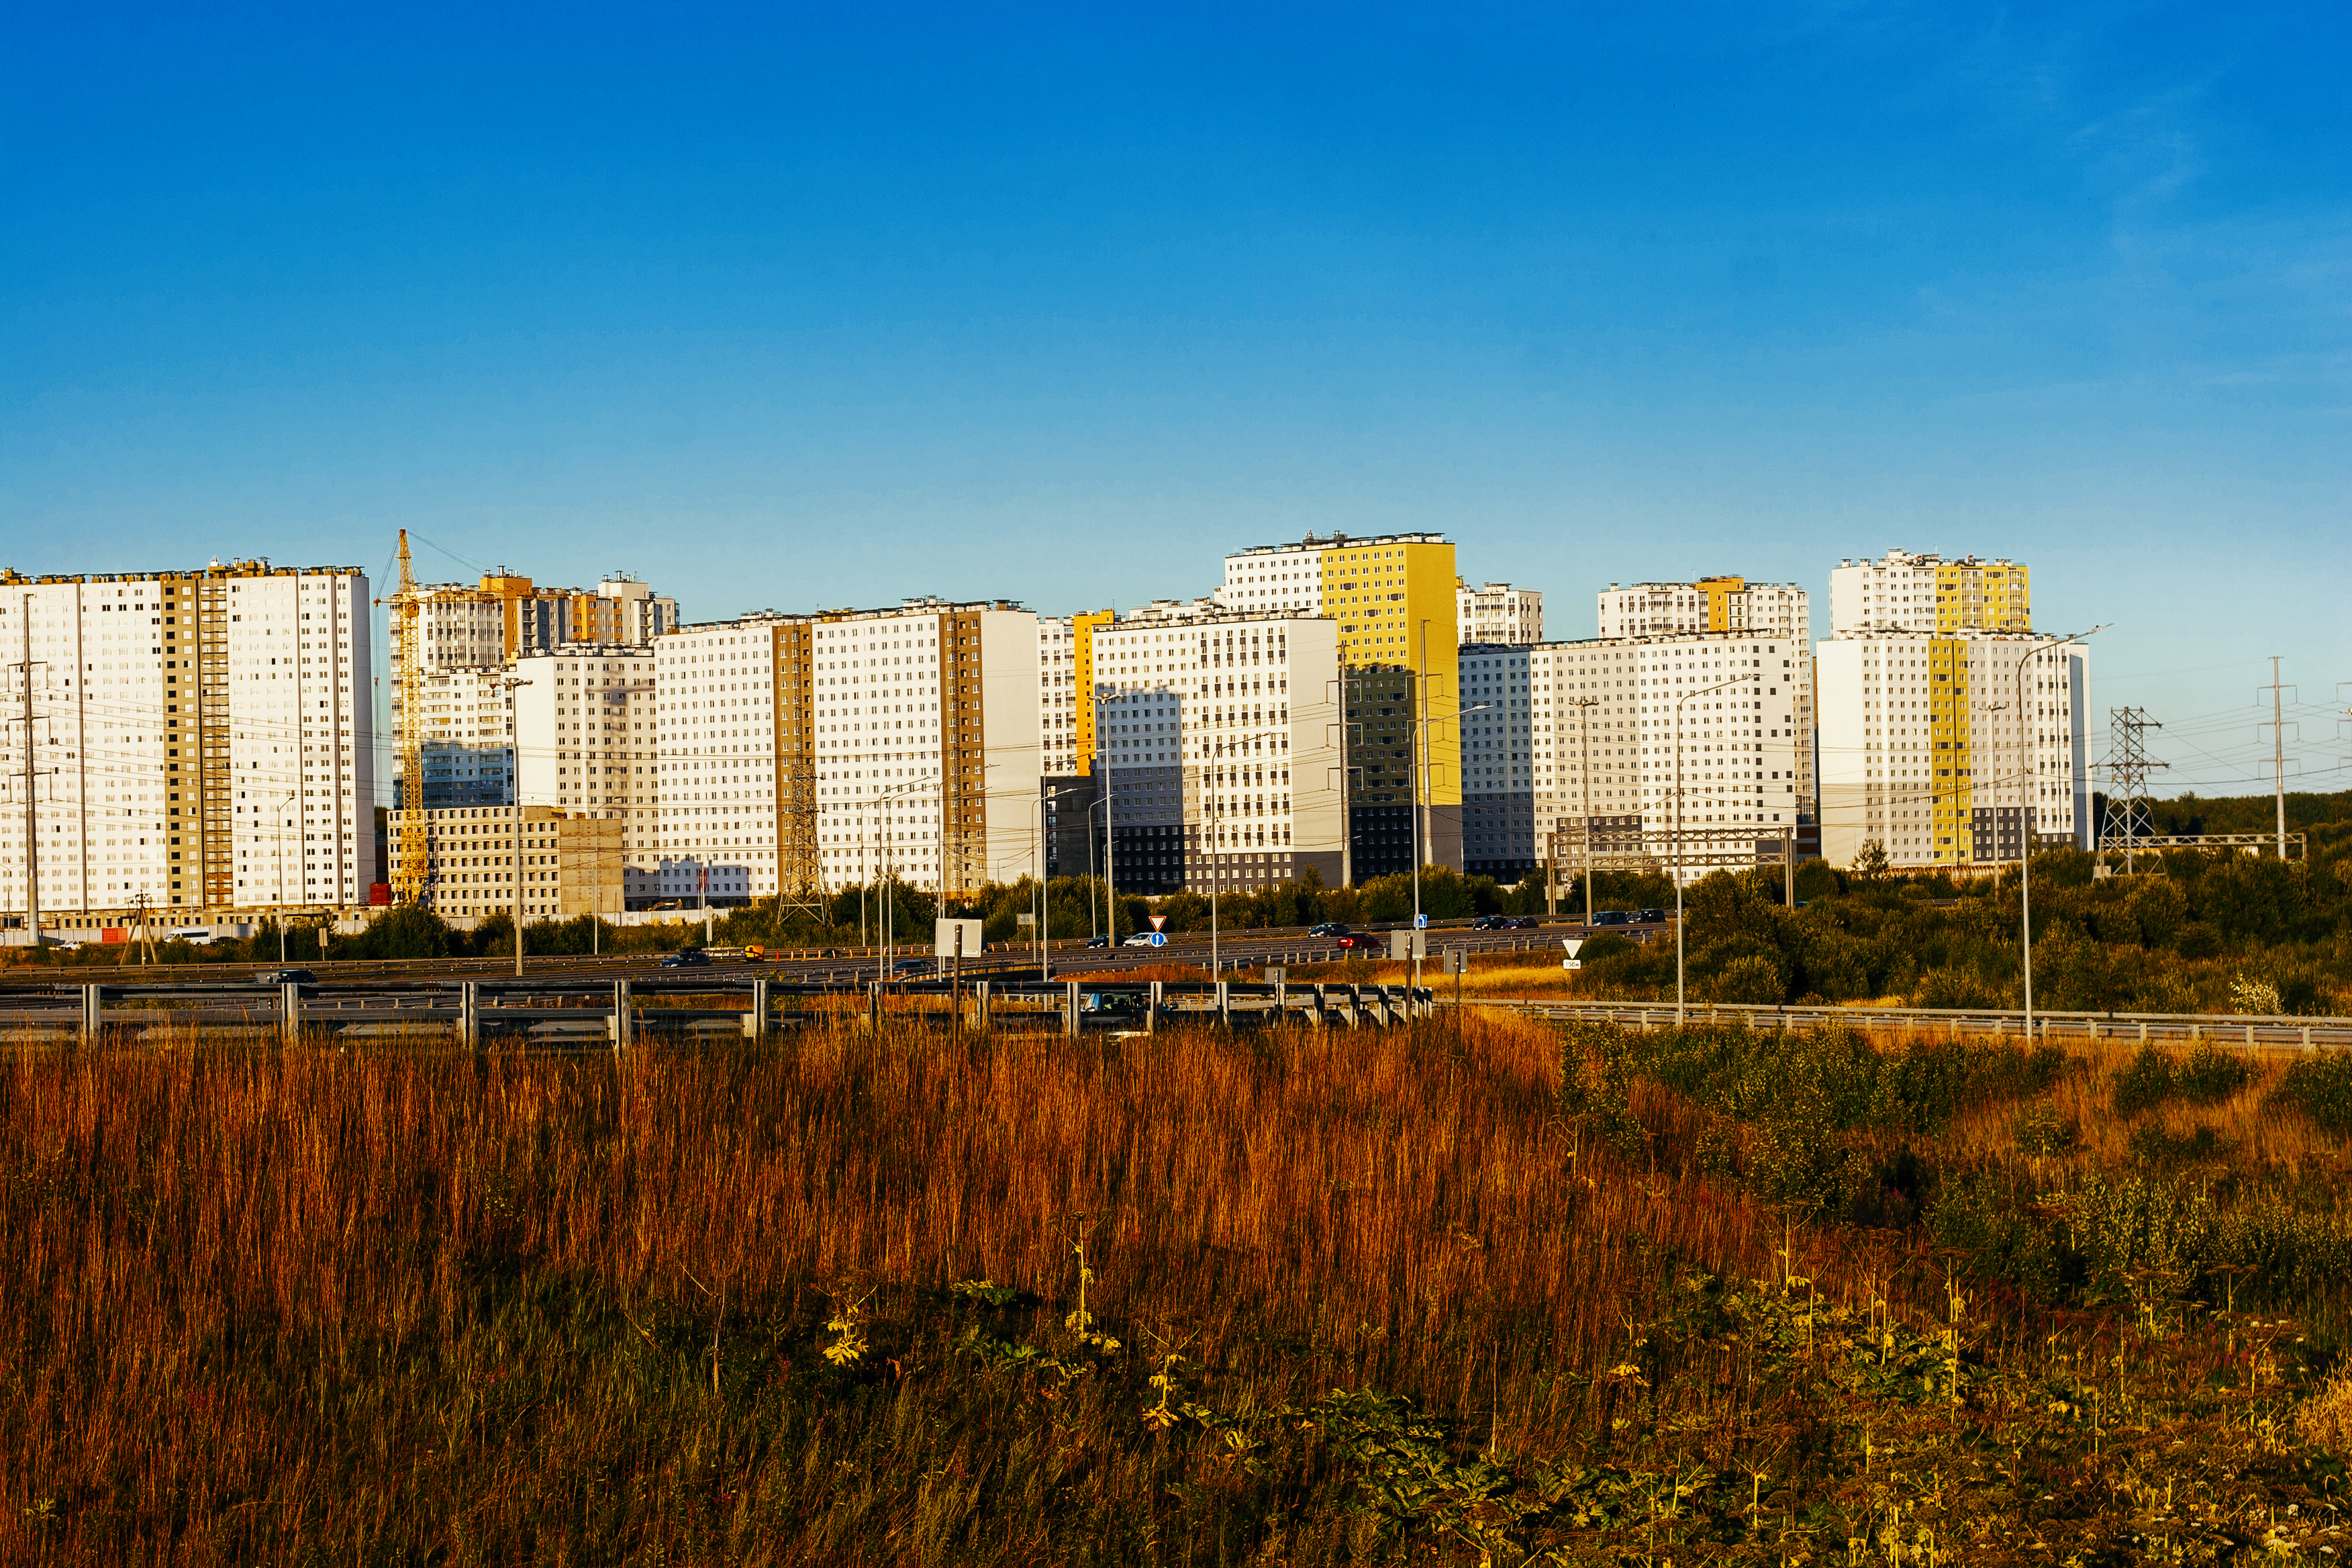
images, sky, building, daytime, plant, house, skyscraper, land lot, tower block, flower, natural landscape, tree, cloud, urban design, city, cityscape, plain, residential area, horizon, grass, condominium, meadow, grassland, landscape, metropolitan area, urban area, metropolis, human settlement, facade, prairie, road, roof, electricity, commercial building, mixed use, apartment, headquarters, evening, town, suburb, field, reflection, downtown, skyline, hill, pasture, corporate headquarters, transport, night